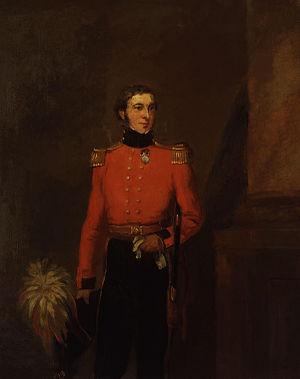
Beaumont Hotham, 3ᵉ baron Hotham, était un soldat britannique, pair et député conservateur de longue date.